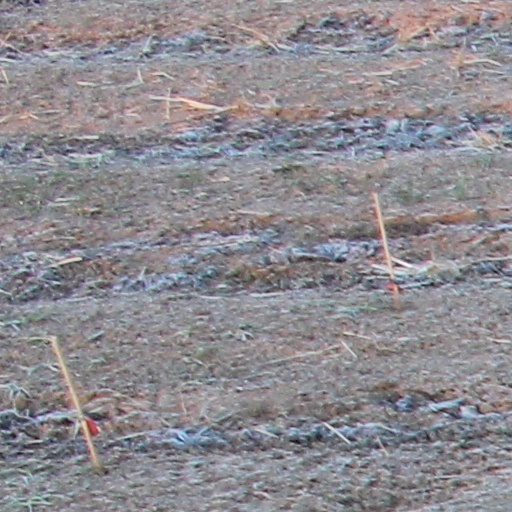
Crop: wheat